Italian Paraguayans

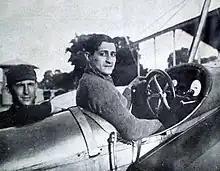
The Italian Paraguayan Silvio Pettirossi, pioneer of Paraguayan and world aviation

One of the most famous in the early 20th century was Silvio Pettirossi, who was a Paraguayan airplane pilot and aviation pioneer. In December 1914, he founded the "Aeroclub de Paraguay" and was named its president. Actually Asunción's Silvio Pettirossi International Airport, three soccer clubs, the "Airborne Brigade of the Paraguayan Air Force", a Paraguayan Air Force Base in Luque, an avenue in Asunción and the "Paraguayan Institute of Aviation History" are named after him.